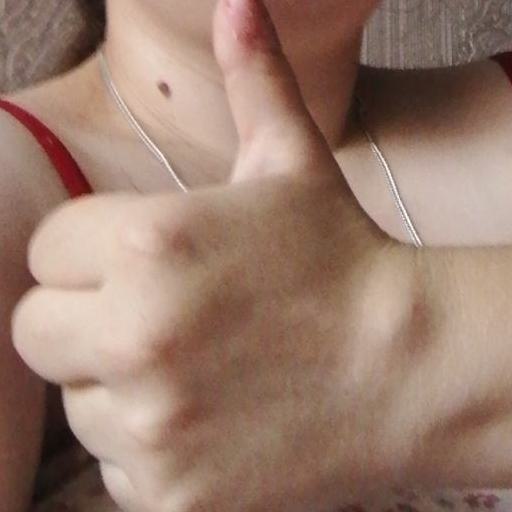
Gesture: like